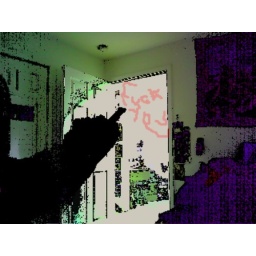
this is me in bed, looking towards my bedroom door